Atelopus limosus

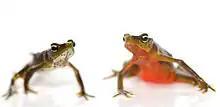
Lowland color form of "A. limosus" male left, female right

"Atelopus limosus" has two color forms. A lowland color form is brown with a yellow nose and fingertips, mean the male species while the upland color form is green with black chevron markings on its back. Males and females of both color forms are sexually dimorphic. Males are smaller with white bellies speckled with black spots, while females tend to have red or orange bellies.